Steven Gerrard

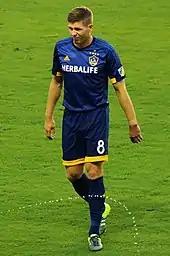
Garrard walking across a pitch in a dark blue kit with yellow trimming

On 15 July 2013, Gerrard signed a contract extension with Liverpool. On 3 August 2013, Liverpool played Olympiacos, against whom Gerrard scored arguably his most celebrated goal, at Anfield for Gerrard's charity fund-raising testimonial match. Liverpool won the match 2–0, in a game where past players such as Jamie Carragher and Robbie Fowler made appearances. Alder Hey Children's Charity, of which Gerrard is a founding partner, received £500,000 from the proceeds. On 5 October, Gerrard scored in a 3–1 win over Crystal Palace, becoming Liverpool's first ever player to score in 15 successive league campaigns, overtaking the record previously set by Billy Liddell in 1959. Also in October 2013, he became the longest-serving Liverpool captain, 10 years after his appointment by Gérard Houllier on 15 October 2013, breaking the previous record held by Alex Raisbeck, who captained Liverpool from 1899 to 1909.